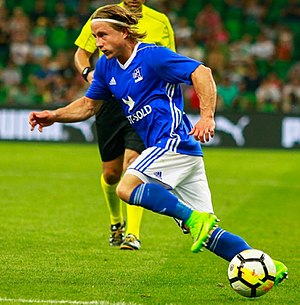
Jeppe Kjær (fodboldspiller, født 1985)
Kjær med Lyngby i 2017
Jeppe Kjær er en dansk professionel fodboldspiller, der spiller for FC Helsingør.